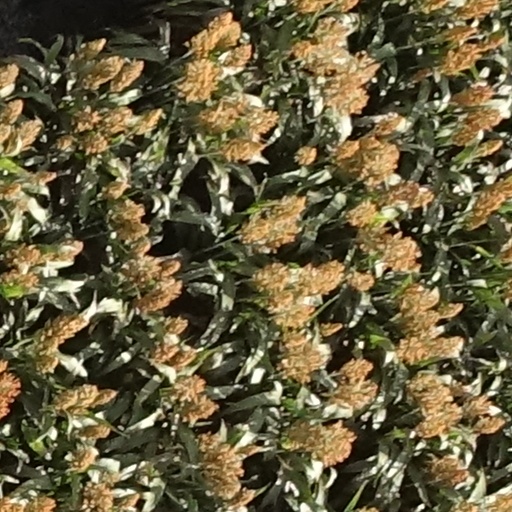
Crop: sorghum